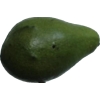
Label: green_avocado